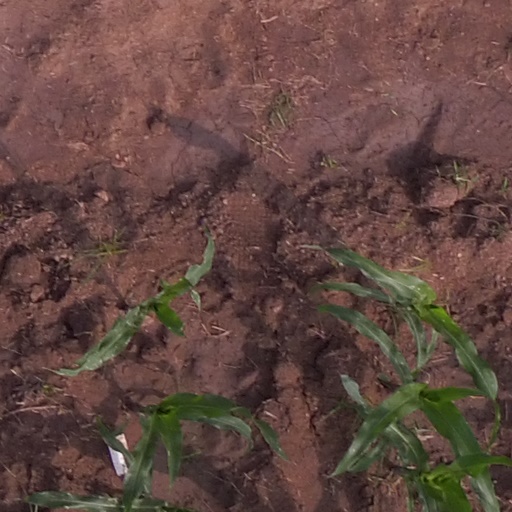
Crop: maize; corn